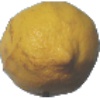
Label: lemon